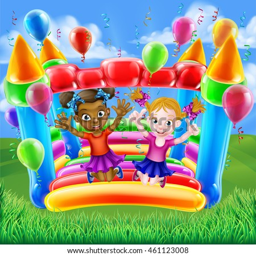
kids having fun on a bouncy inflatable castle or house